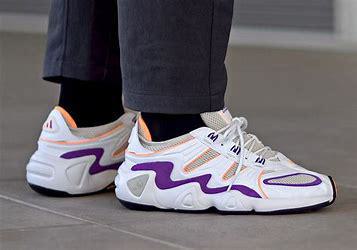
Brand: Adidas
Model: FYW S 97